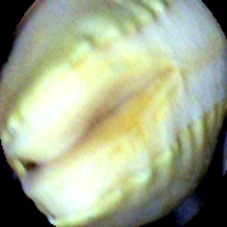
Label: Broken